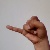
The image shows a hand gesture representing the letter 'J' in Indian Sign Language.